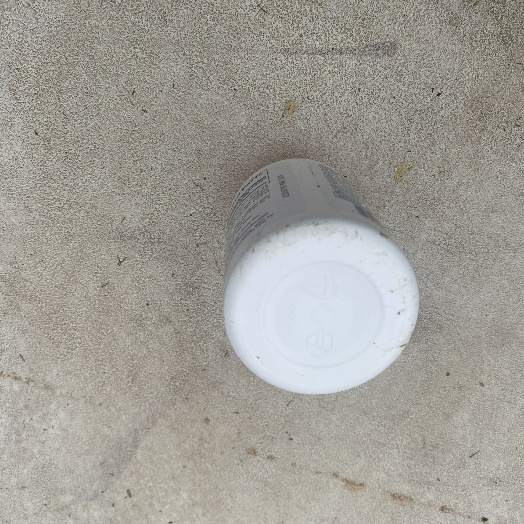
Label: Plastic